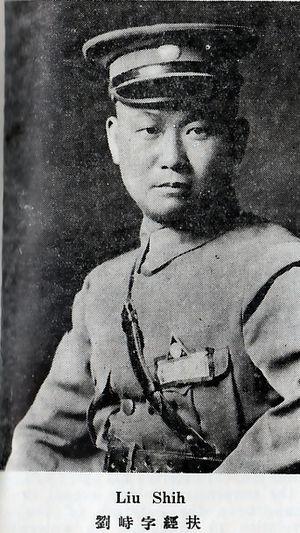
Liu Chih est un général du Kuomintang surtout connu pour son incompétence.